Mikhail Petrovo-Solovovo

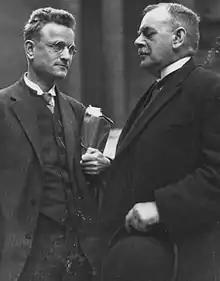
Perovsky-Petrovo-Solovovo (right) with psychical researcher Rudolf Lambert

Count Mikhail Mikhailovich Perovsky-Petrovo-Solovovo (граф Михаил Михайлович Перовский-Петрово-Соловово; 1868–1954) was a Russian diplomat, psychical researcher and skeptic.